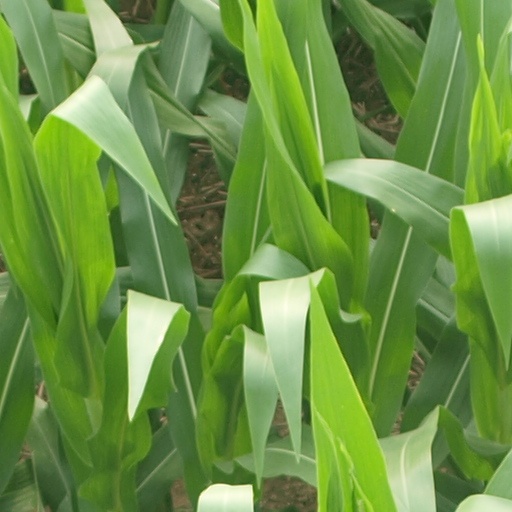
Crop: maize; corn